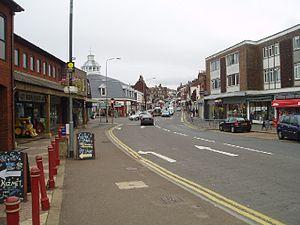
Uckfield est une ville du Sussex de l'Est, en Angleterre. Elle est située dans le district de Wealden, sur la rivière Uck, un affluent de l'Ouse. Au recensement de 2011, elle comptait 14 493 habitants.